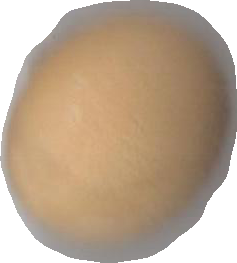
Variety: Grobogan